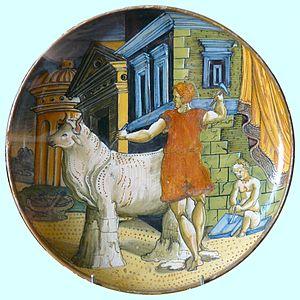
Gubbio, coupe basse datée 1533, décors à istoriato et reflets métalliques